Blue Sky (1955 film)

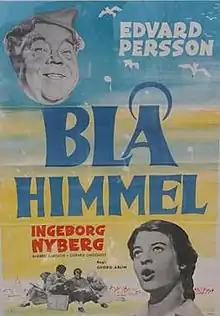

Blue Sky (Swedish: Blå himmel) is a 1955 Swedish Eastmancolor comedy film directed by Georg Årlin and starring Edvard Persson, Ingeborg Nyberg and Barbro Larsson.